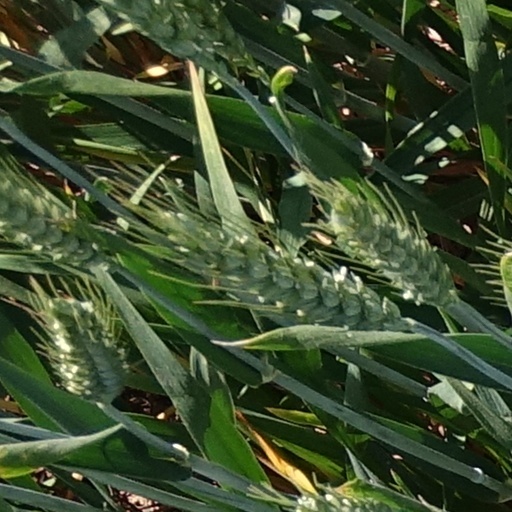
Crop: wheat